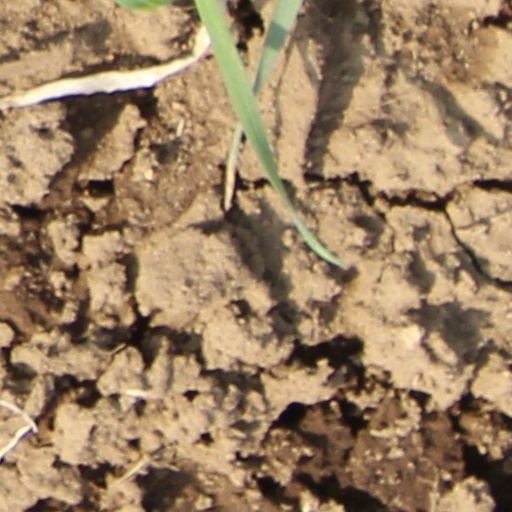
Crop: wheat